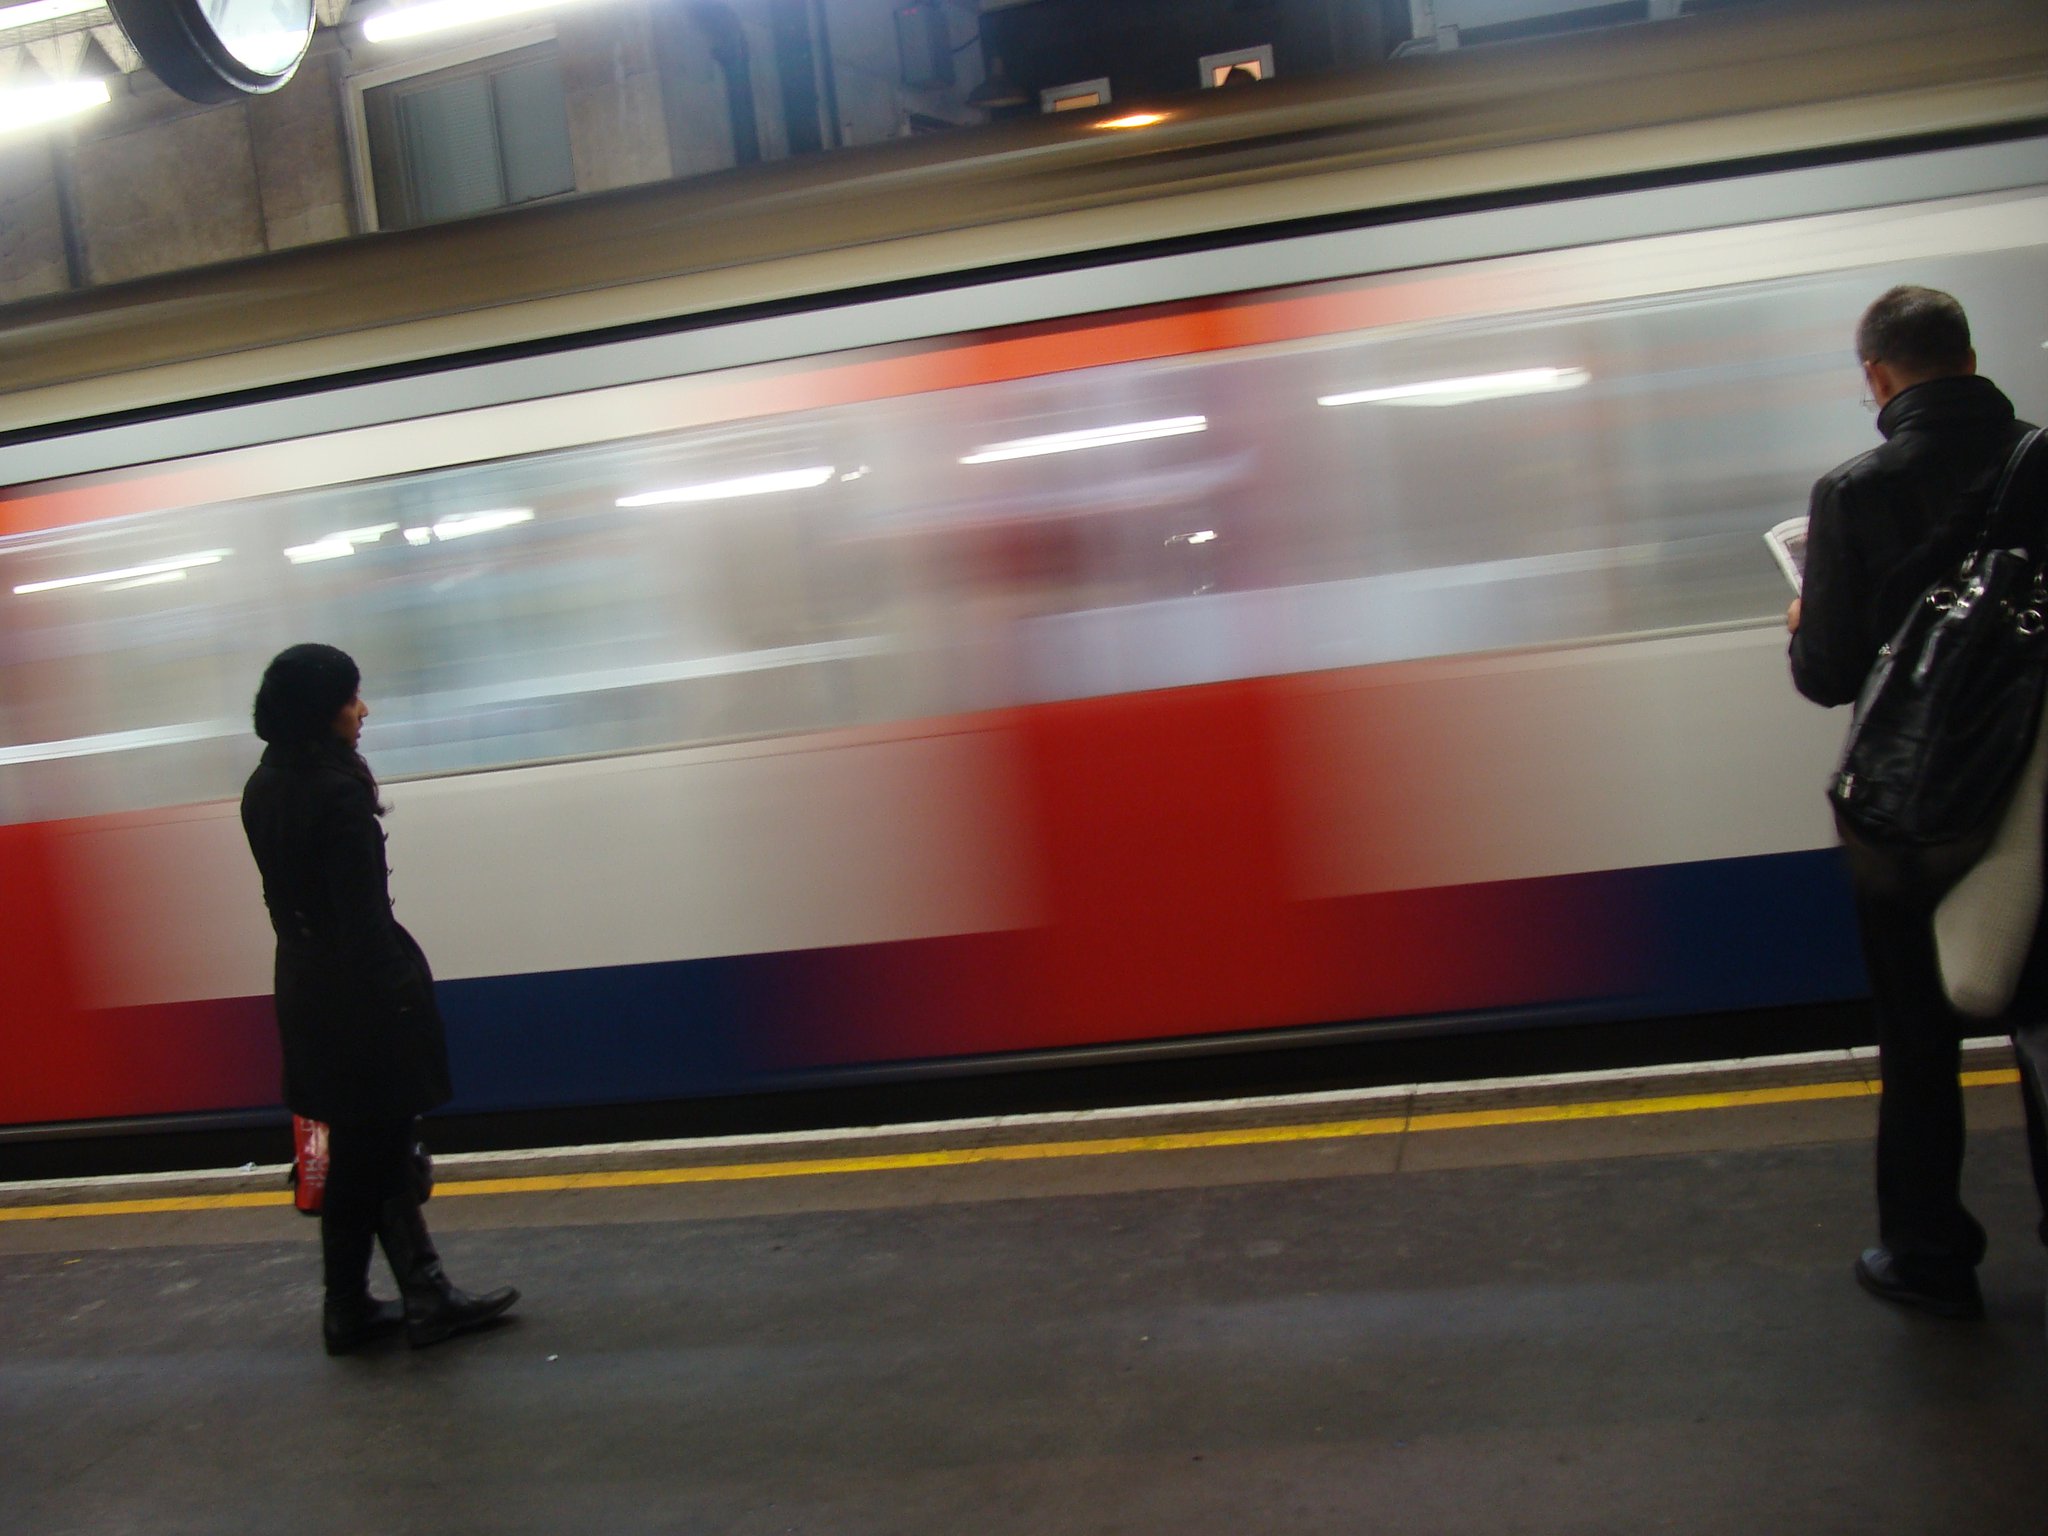
london, tube, underground, train, mind the gap, uk, station, red, transport, public transport, vehicle, rapid transit, passenger